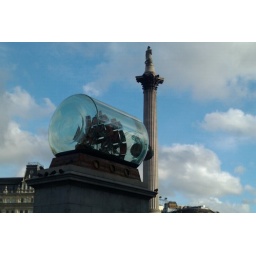
Nelson's Column plus ship in a bottle